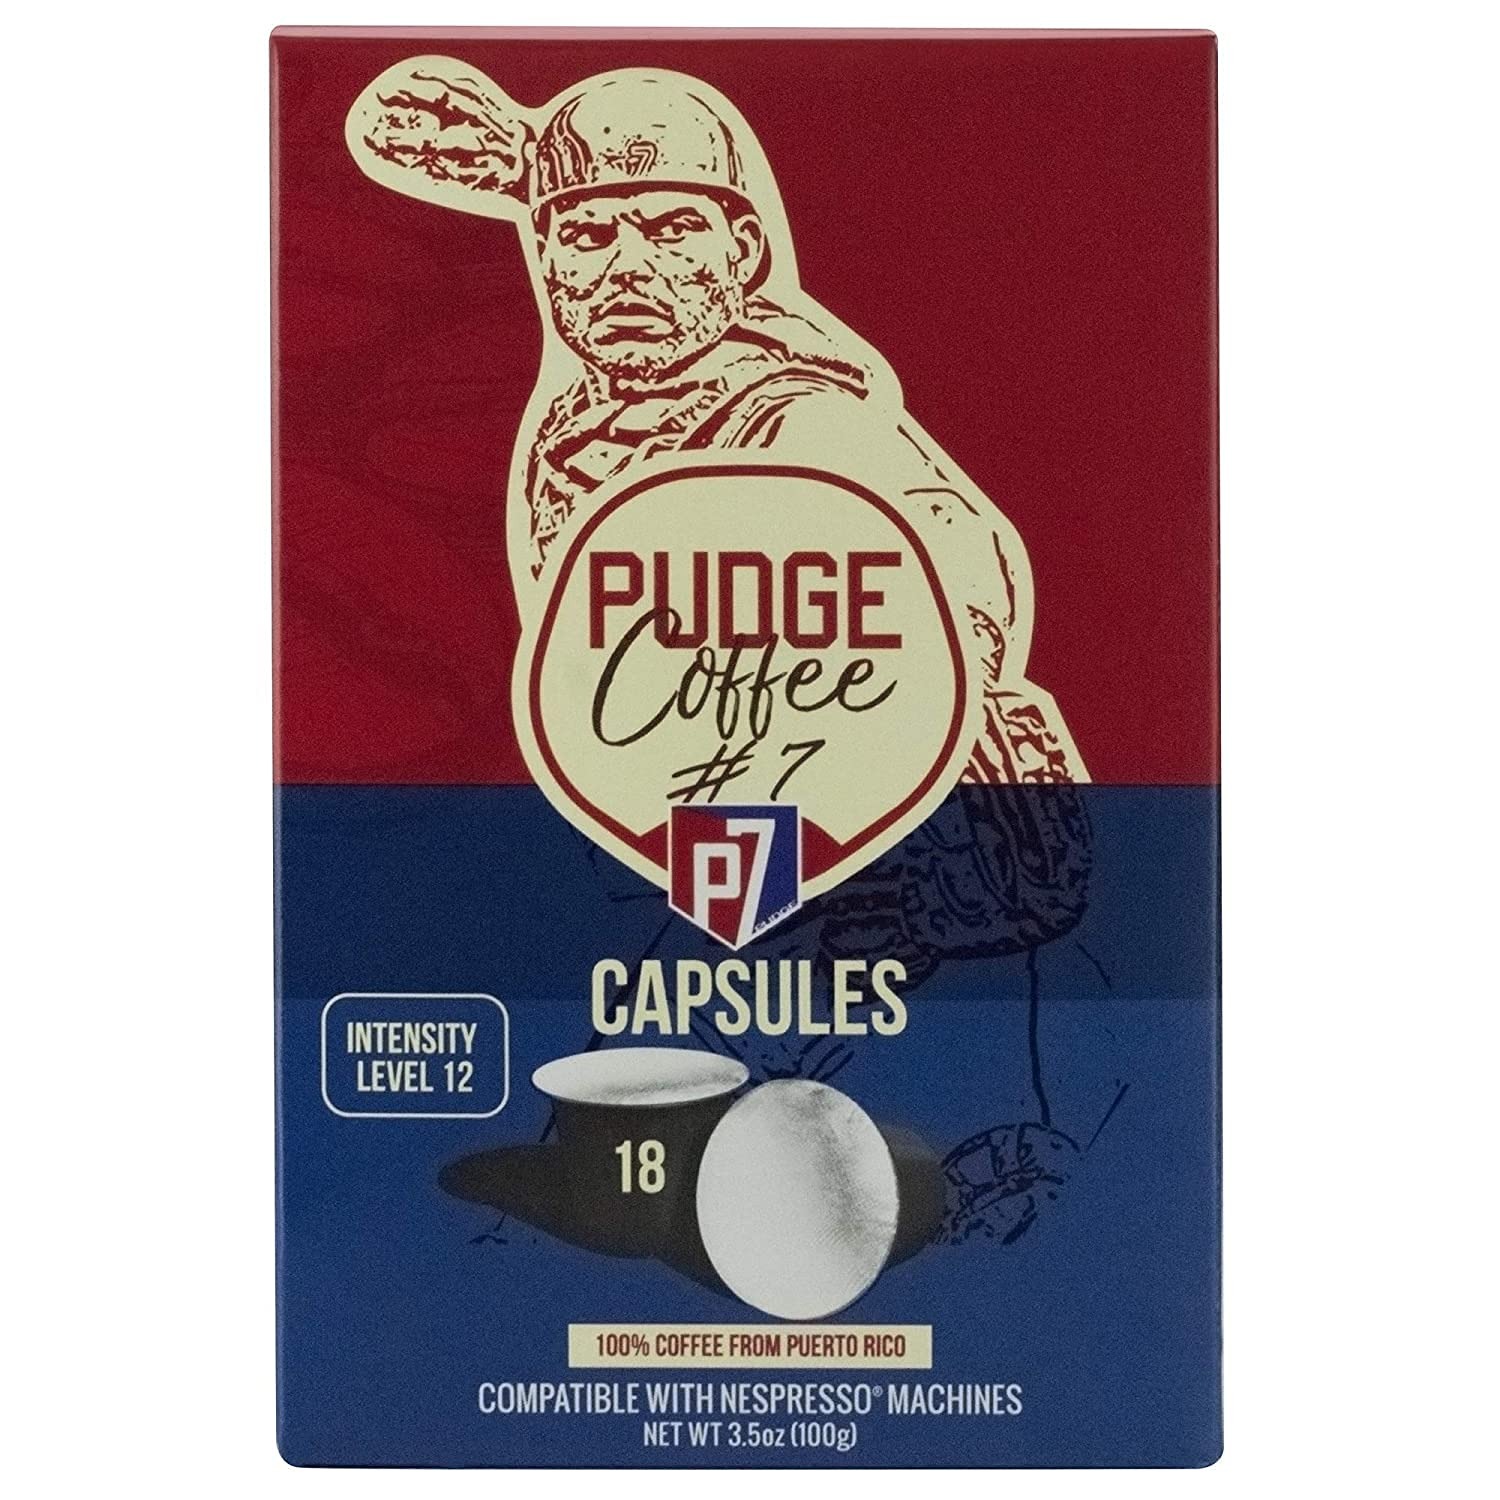
Item Name: Pudge Coffee Capsules Compatible with Nespresso Brewer Machines, 18 Count (Pack of 1)
Bullet Point 1: One box of 18 capsules of Pudge Cafe Number 7 compatible with Nespresso machines
Bullet Point 2: A combination of legacy, love, passion and attention to detail culminating Ivan "Pudge" Rodriguez glory
Bullet Point 3: The best coffee made in Puerto Rico and proudly Boricua
Bullet Point 4: Part of Puerto Rico Coffee Industry's Mountain Project - a rehabilitation relief campaign from the damages by Hurricane Maria
Bullet Point 5: Pudge Coffee donated one coffee tree seedling to small coffee farmers for every canister purchased through March 2019
Product Description: Success takes time… Perfection takes patience Iván “Pudge” Rodriguez, a baseball Hall of Famer is passionate for coffee; Pudge Coffee is a combination of legacy, love, passion and attention to detail, which gives you the best coffee made in Puerto Rico and proudly Boricua!
Value: 18.0
Unit: Count

Price: 13.62